Defense Supply Center, Columbus

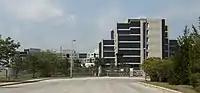
The DLA in the CSCC as seen from the East

DSCC has served in every major military engagement since World War I. In 1917, the site was a combination of swamp land and farmland. America's production effort in World War I reached a climax in 1918, when transportation lines to ports of embarkation for men and materials were filled to capacity. This site was advantageous because it afforded immediate access to three important railroad lines. The U.S. Army Quartermaster Corps made the first purchase of land, , to construct a government military installation in April, 1918. Warehouse construction began in May of that year, and by August, six warehouses were receiving material for storage. Those warehouses are still in use today.